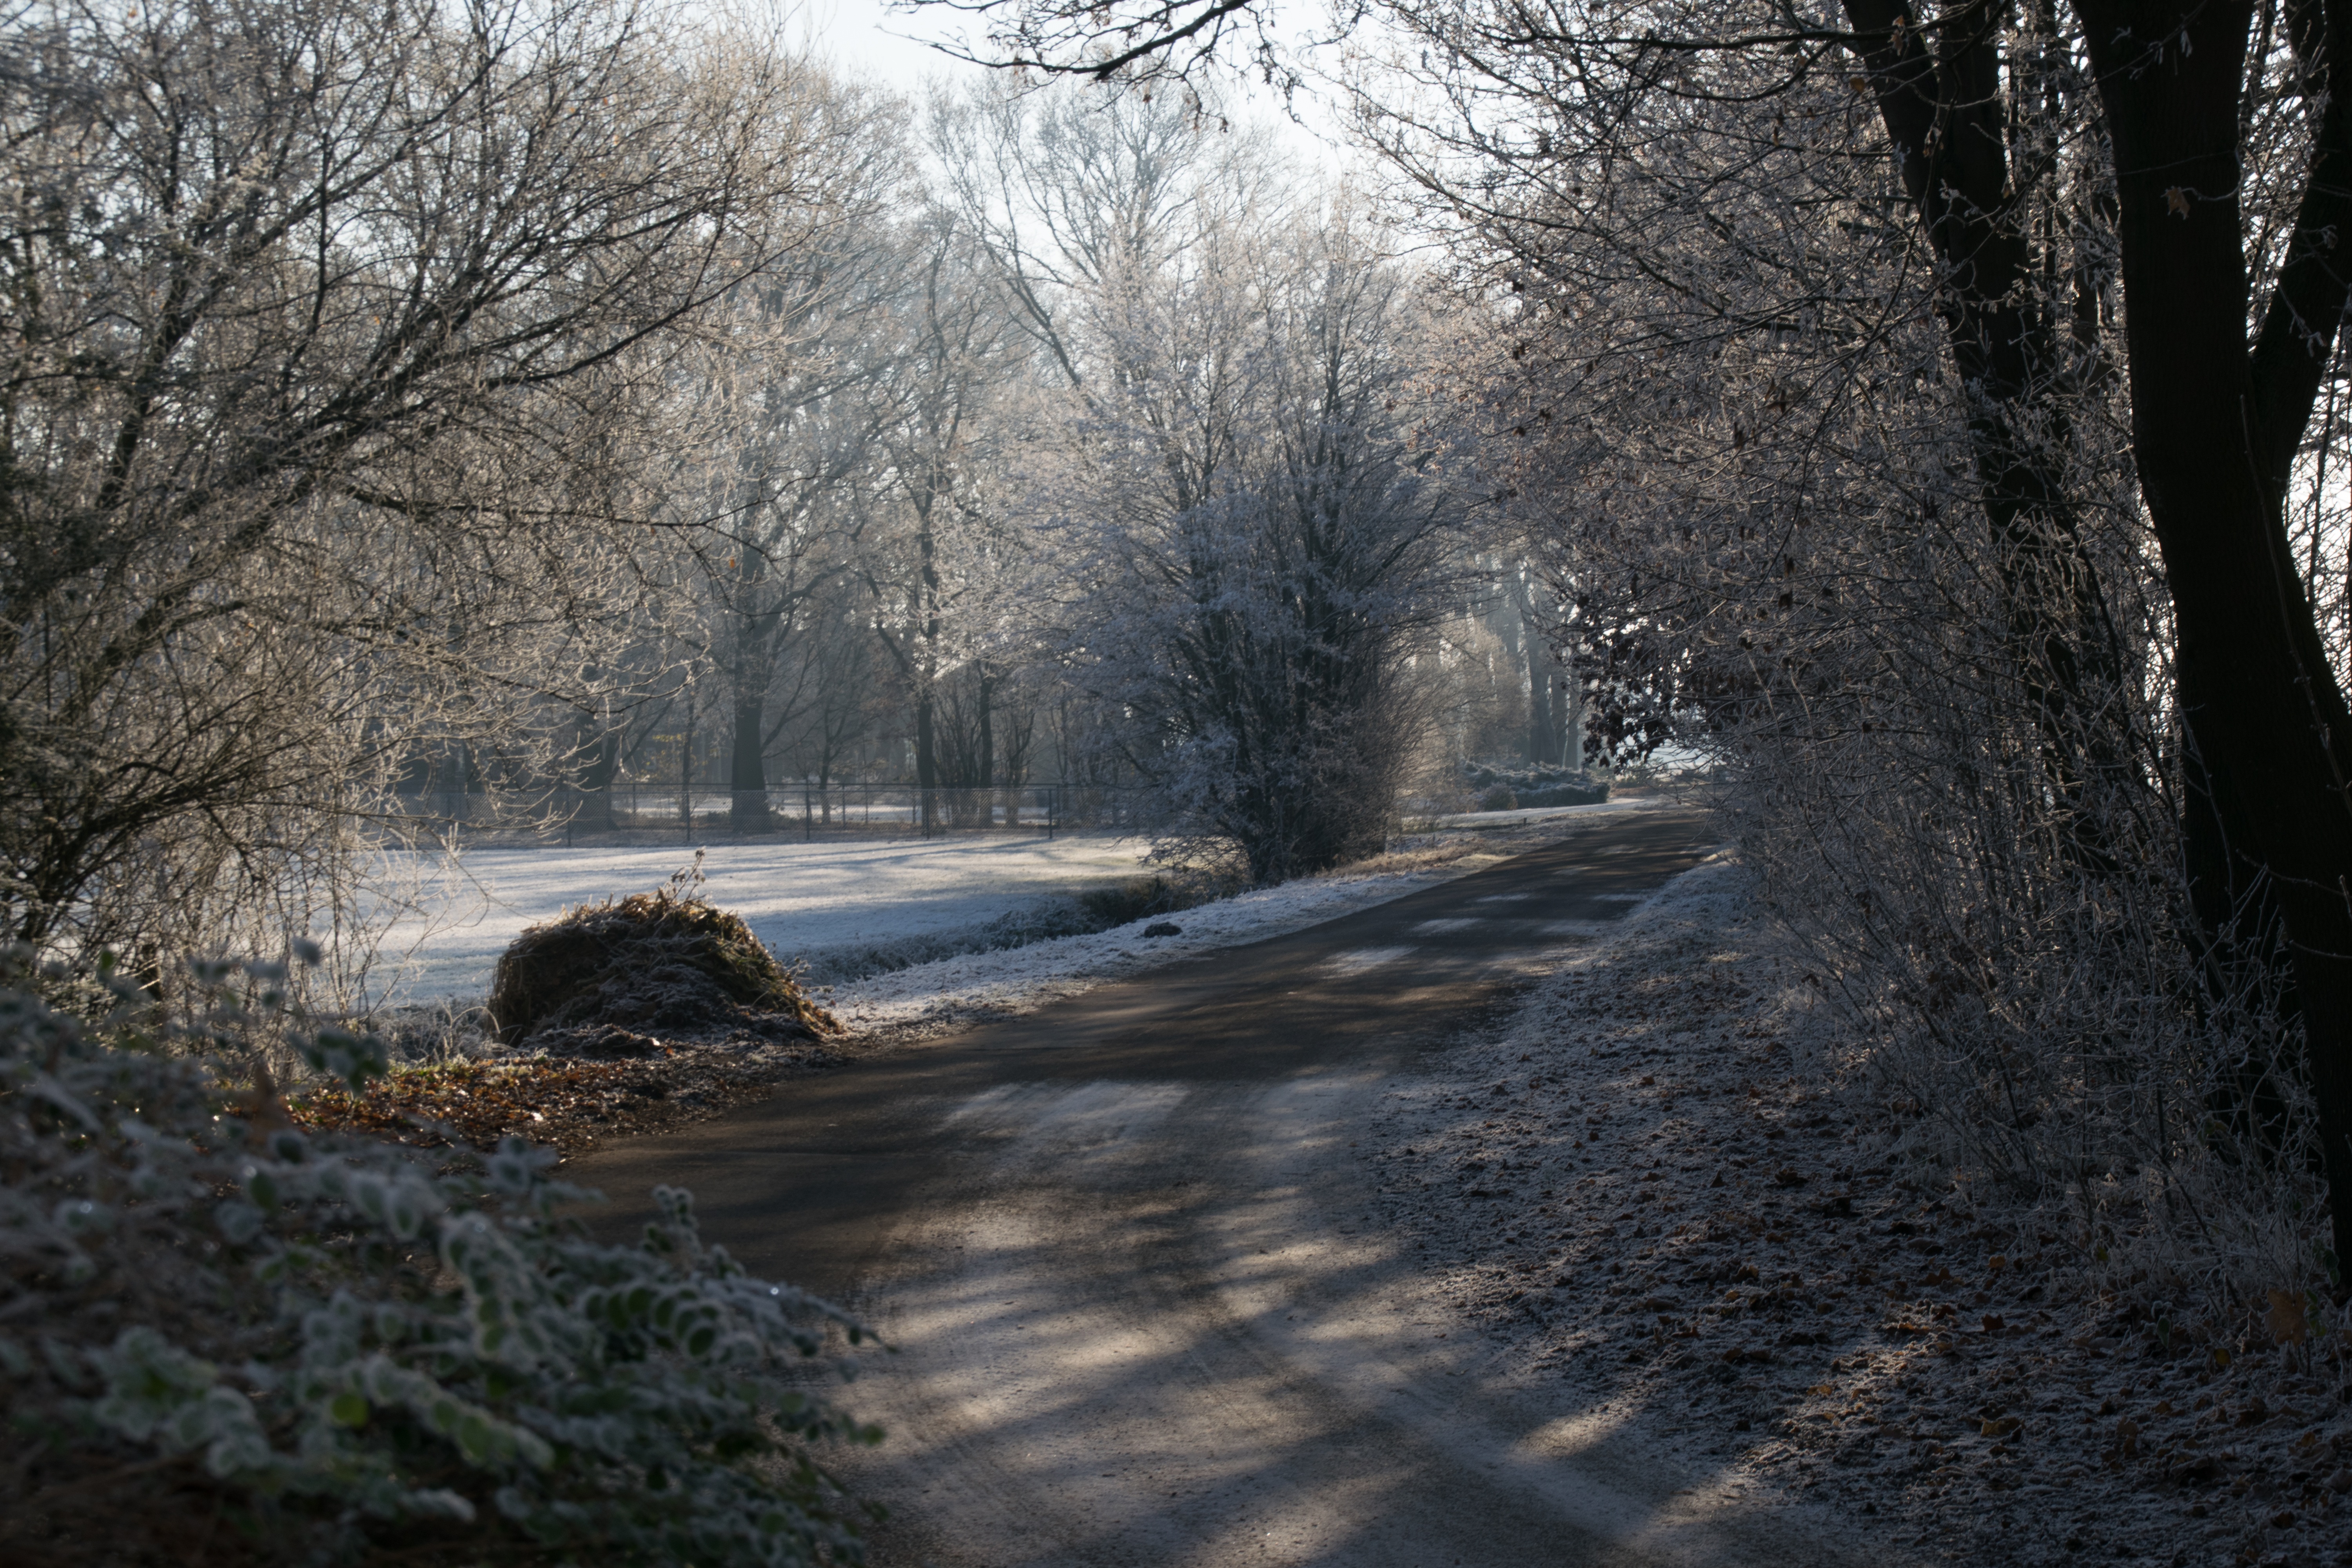
landscape, tree, nature, forest, branch, snow, winter, plant, sunlight, morning, frost, ripe, ice, autumn, weather, season, trees, woodland, freezing, atmospheric phenomenon, woody plant